1960 British Somaliland parliamentary election

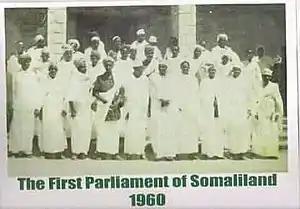
The first Parliament of Somaliland in 1960

Parliamentary elections were held in British Somaliland on 17 February 1960. The result was a victory for the Somali National League (SNL), which won 20 of the 33 seats in the Legislative Council.